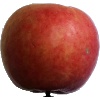
Label: Apple Crimson Snow 1